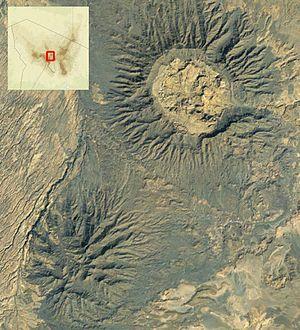
Le Ehi Yéy (en bas) et le Tarso Toon (en haut).
Le massif du Tibesti est un massif montagneux du Sahara central, situé principalement à l'extrême Nord du Tchad, avec une petite extension dans le Sud de la Libye. Son point culminant, l'Emi Koussi, se trouve au sud du massif et constitue avec 3 415 mètres d'altitude à la fois le plus haut sommet du Tchad et du Sahara. Le Bikku Bitti est pour sa part le sommet le plus élevé de Libye. Le tiers central du massif est d'origine volcanique et se compose notamment de cinq volcans boucliers majeurs surmontés de larges caldeiras : l'Emi Koussi, le Tarso Toon, le Tarso Voon, le Tarso Yega et le Tarso Toussidé. Les importantes coulées de lave ont formé de vastes plateaux qui surmontent des grès du Paléozoïque. Cette activité volcanique, apparue lors de la mise en place d'un point chaud durant l'Oligocène, s'est prolongée par endroits jusqu'à l'Holocène et se traduit encore par des fumerolles, des sources chaudes, des mares de boue ou encore des dépôts de natron et de soufre. L'érosion a formé des aiguilles volcaniques et entaillé des gorges au fond desquelles coulent des cours d'eau au débit irrégulier qui se perdent rapidement dans les sables du désert.
Le Tarso Toon est un volcan bouclier du Tchad situé au centre du massif du Tibesti et culminant à 2 575 mètres d'altitude. C'est l'un des plus anciens volcans du massif.
L'Ehi Yéy est un volcan du Tchad situé approximativement au centre du massif du Tibesti et culminant à 2 774 mètres d'altitude. C'est un dôme de lave complexe et l'un des plus anciens volcans du massif.